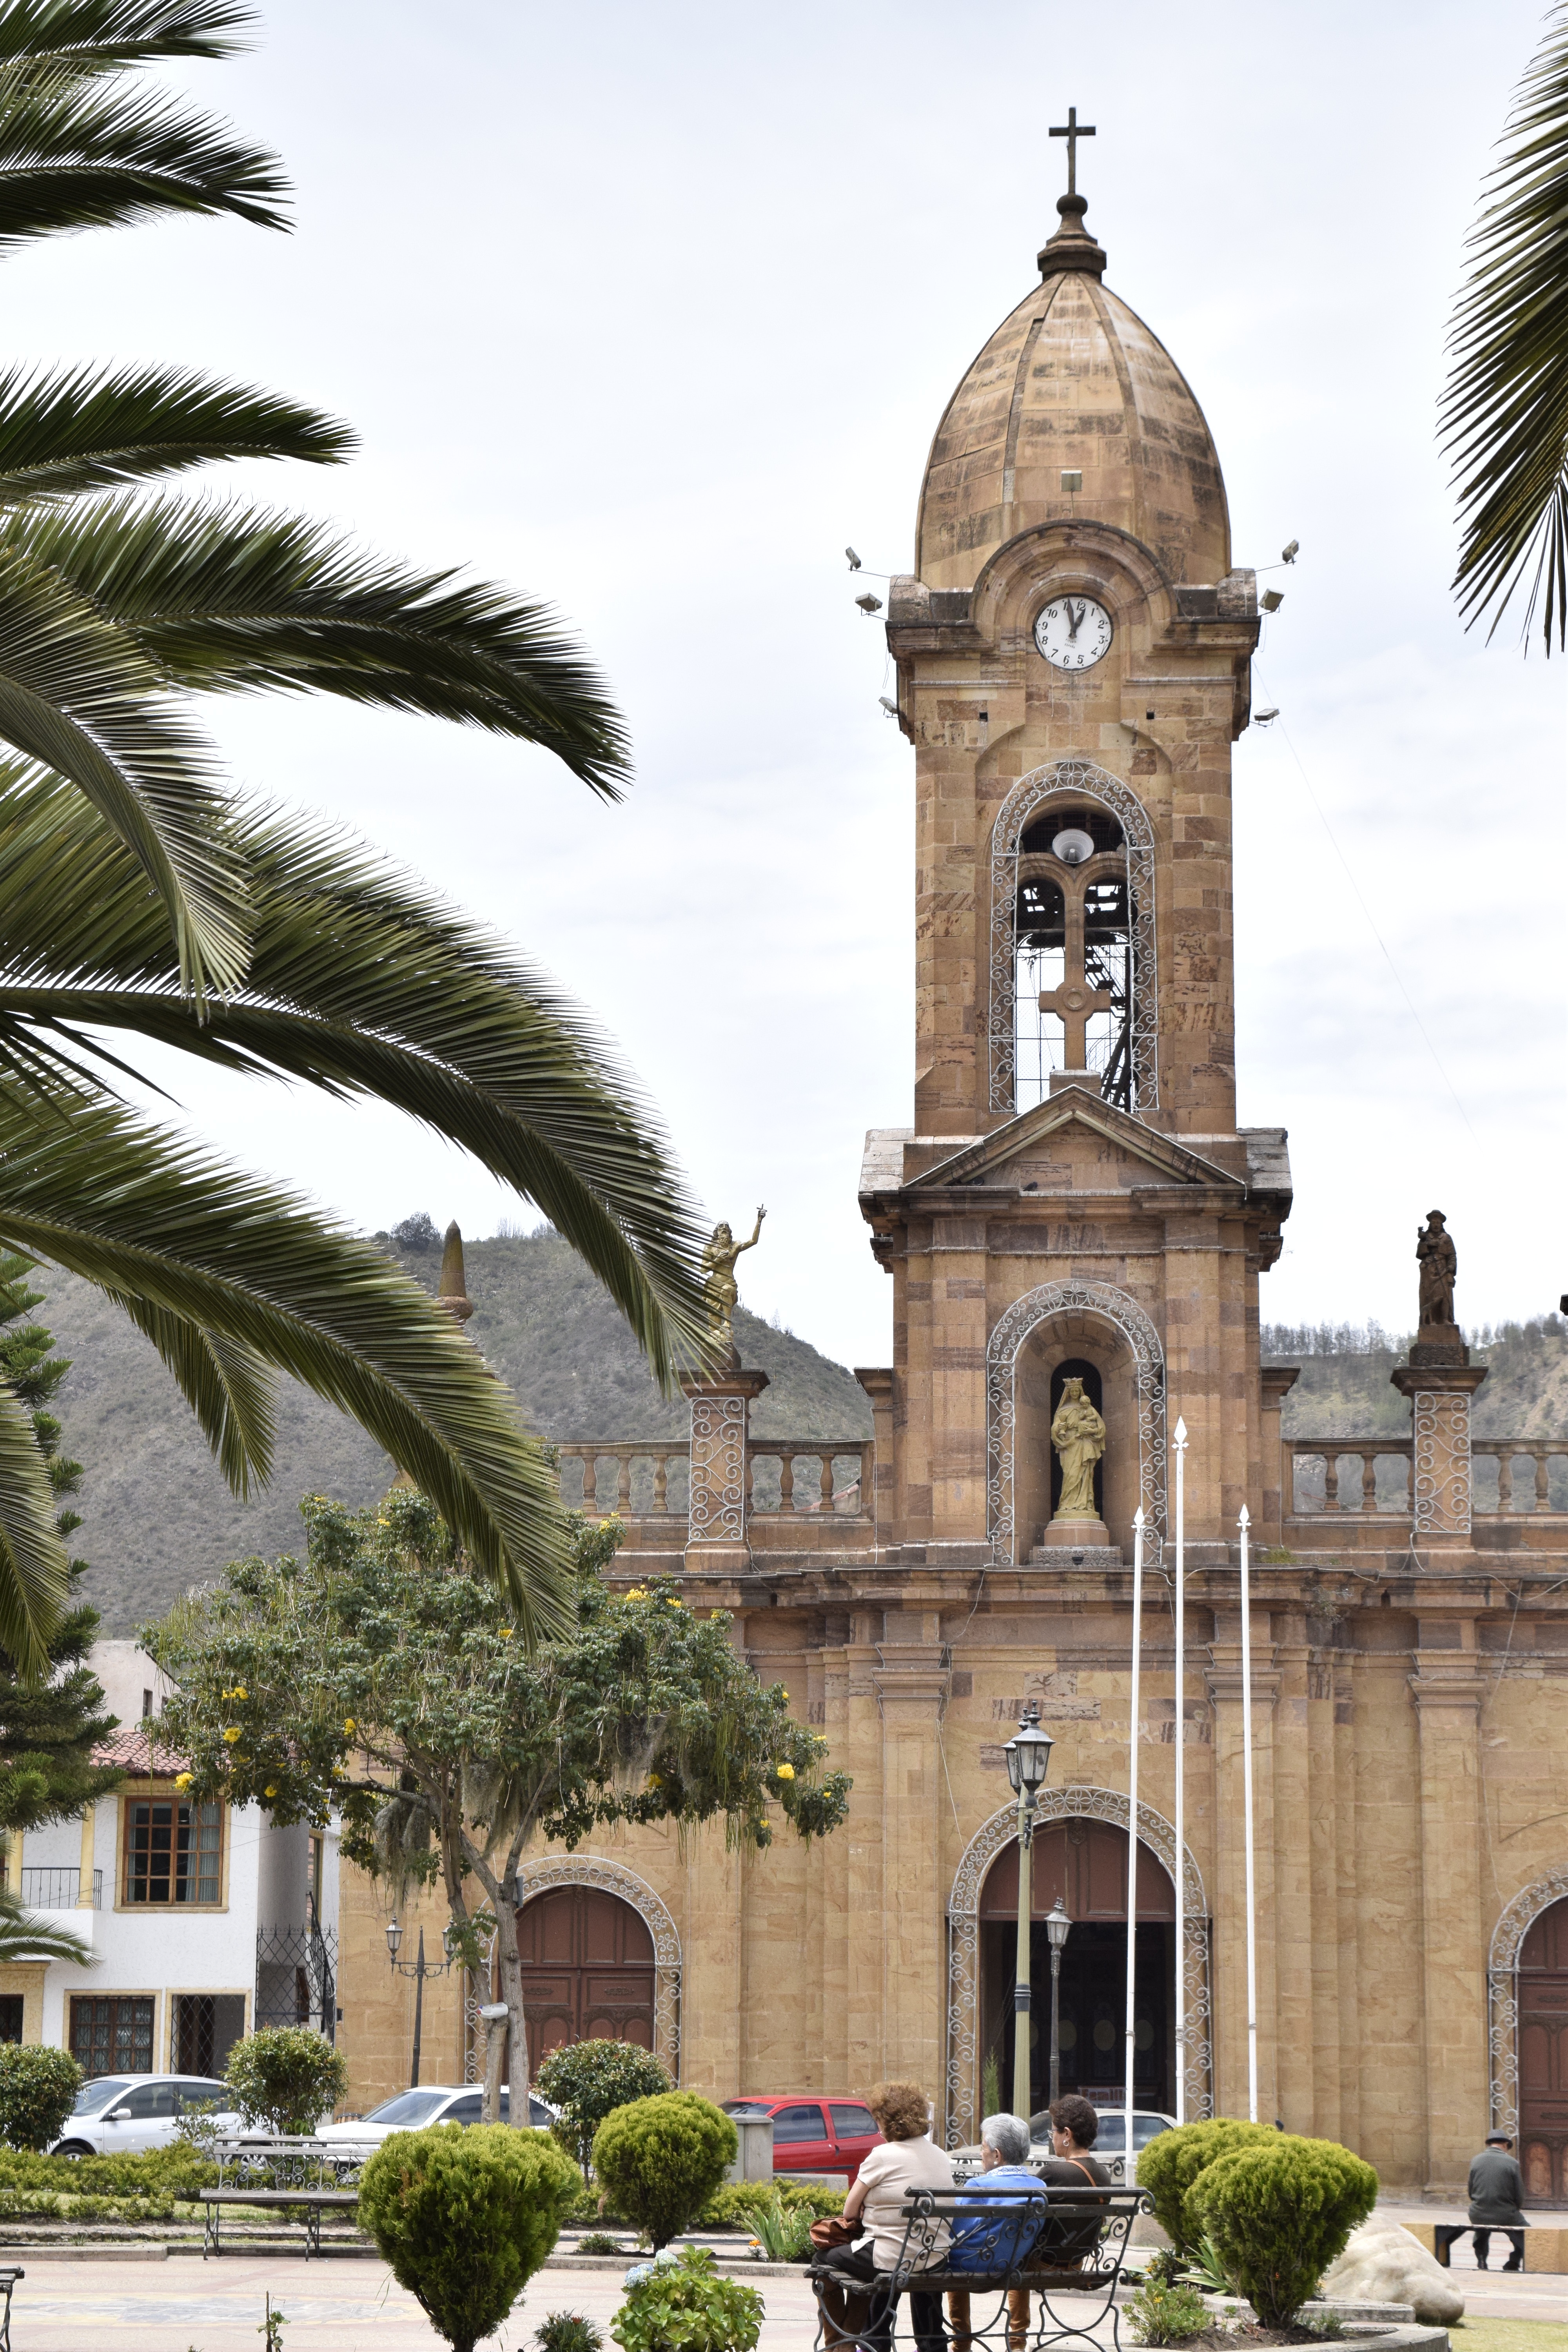
building, arch, tower, plaza, landmark, church, cathedral, place of worship, clock tower, bell tower, synagogue, nikon d5300, boyaca, nobsa